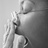
Emotion: neutral